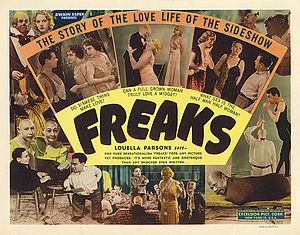
La Monstrueuse Parade, souvent désigné sous son titre original Freaks, est un film américain réalisé par Tod Browning, sorti en 1932. Lors de sa première projection, le film est un échec public et critique retentissant, notamment par l'emploi de vrais phénomènes de foires comme comédiens. Réputé perdu ou détruit après la seconde guerre mondiale, le film est redécouvert dans les années 1960 et acquiert un statut de film culte.